Lake Speed

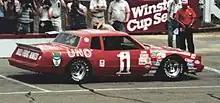
Speed's 1983 Cup car

In 1980 after considering racing in other series such as Formula One, CART, and IMSA, and getting advice from current Charlotte Motor Speedway promoter, Humpy Wheeler, Speed chose to go NASCAR racing. According to Speed, "It was the highest mountain to climb." Speed's relative unfamiliarity with the NASCAR scene led him to buy his first car from someone in Chicago. Speed started 19 races in his rookie year scoring an eighth at Darlington Speedway in his third career start. Speed also scored finishes of seventh at the spring Talladega Superspeedway race, eighth at Talladega's fall event, seventh at Charlotte's fall event and eighth at the season ending race at Ontario Motor Speedway. Speed finished 22nd in overall points and second to Jody Ridley in the rookie of the year standings.